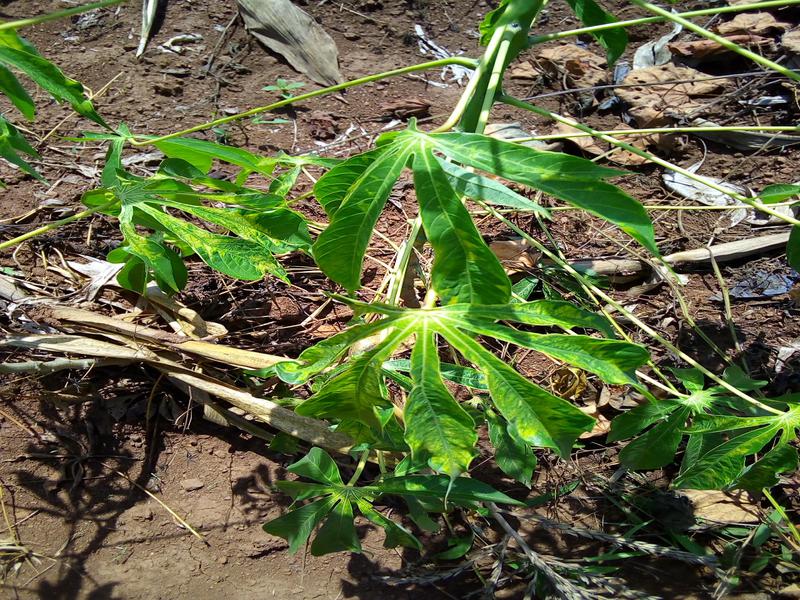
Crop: cassava
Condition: mosaic_disease